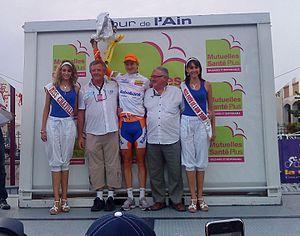
Wilco Kelderman leader du classement du meilleur jeune du Tour de l'Ain 2010 à l'issu du prologue
Wilco Kelderman, né le 25 mars 1991 à Amersfoort, est un coureur cycliste néerlandais, membre de l'équipe Sunweb.